Cermak Road

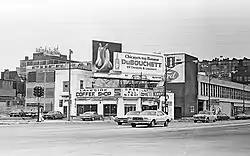
March 1979 photo looking northeast across Cermak Road from the southwest corner of Indiana and Cermak.

Michigan Avenue to the north and south is designated the Motor Row District, which commemorates the earliest days of automobile retail showrooms. At the southeast corner of Wabash Avenue is a restored 1930s fast-food pioneer, White Castle #16. The official landmark is located diagonally opposite to a modern working White Castle. The Chicago Transit Authority Green Line, the "alley el" runs above the alley between Wabash and State, with Roosevelt Road and 35th Street being the nearest stations since the Cermak stop was removed in 1978. In 2011, plans were announced to build a new $50 million Cermak Station.